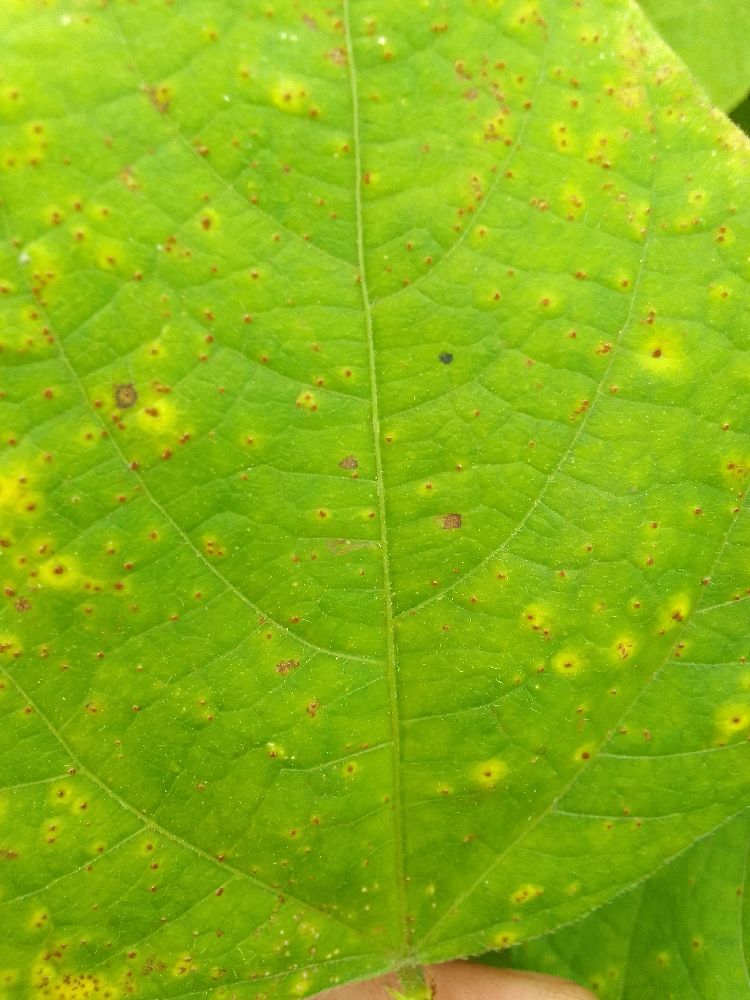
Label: rust